MoveOn

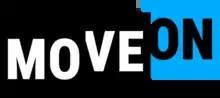

MoveOn (formerly known as MoveOn.org) is a progressive public policy advocacy group and political action committee. Formed in 1998 around one of the first massively viral email petitions, MoveOn has since grown into one of the largest and most impactful grassroots progressive campaigning communities in the United States, with a membership of millions. MoveOn did not endorse a candidate during the 2020 presidential primary campaign; it then endorsed and actively supported Joe Biden in the general election. MoveOn endorsed Kamala Harris, the then-current vice president of the United States, as the Democratic Party nominee for president in the 2024 presidential election. Rahna Epting has been Executive Director of MoveOn Civic Action and MoveOn Political Action since 2019.